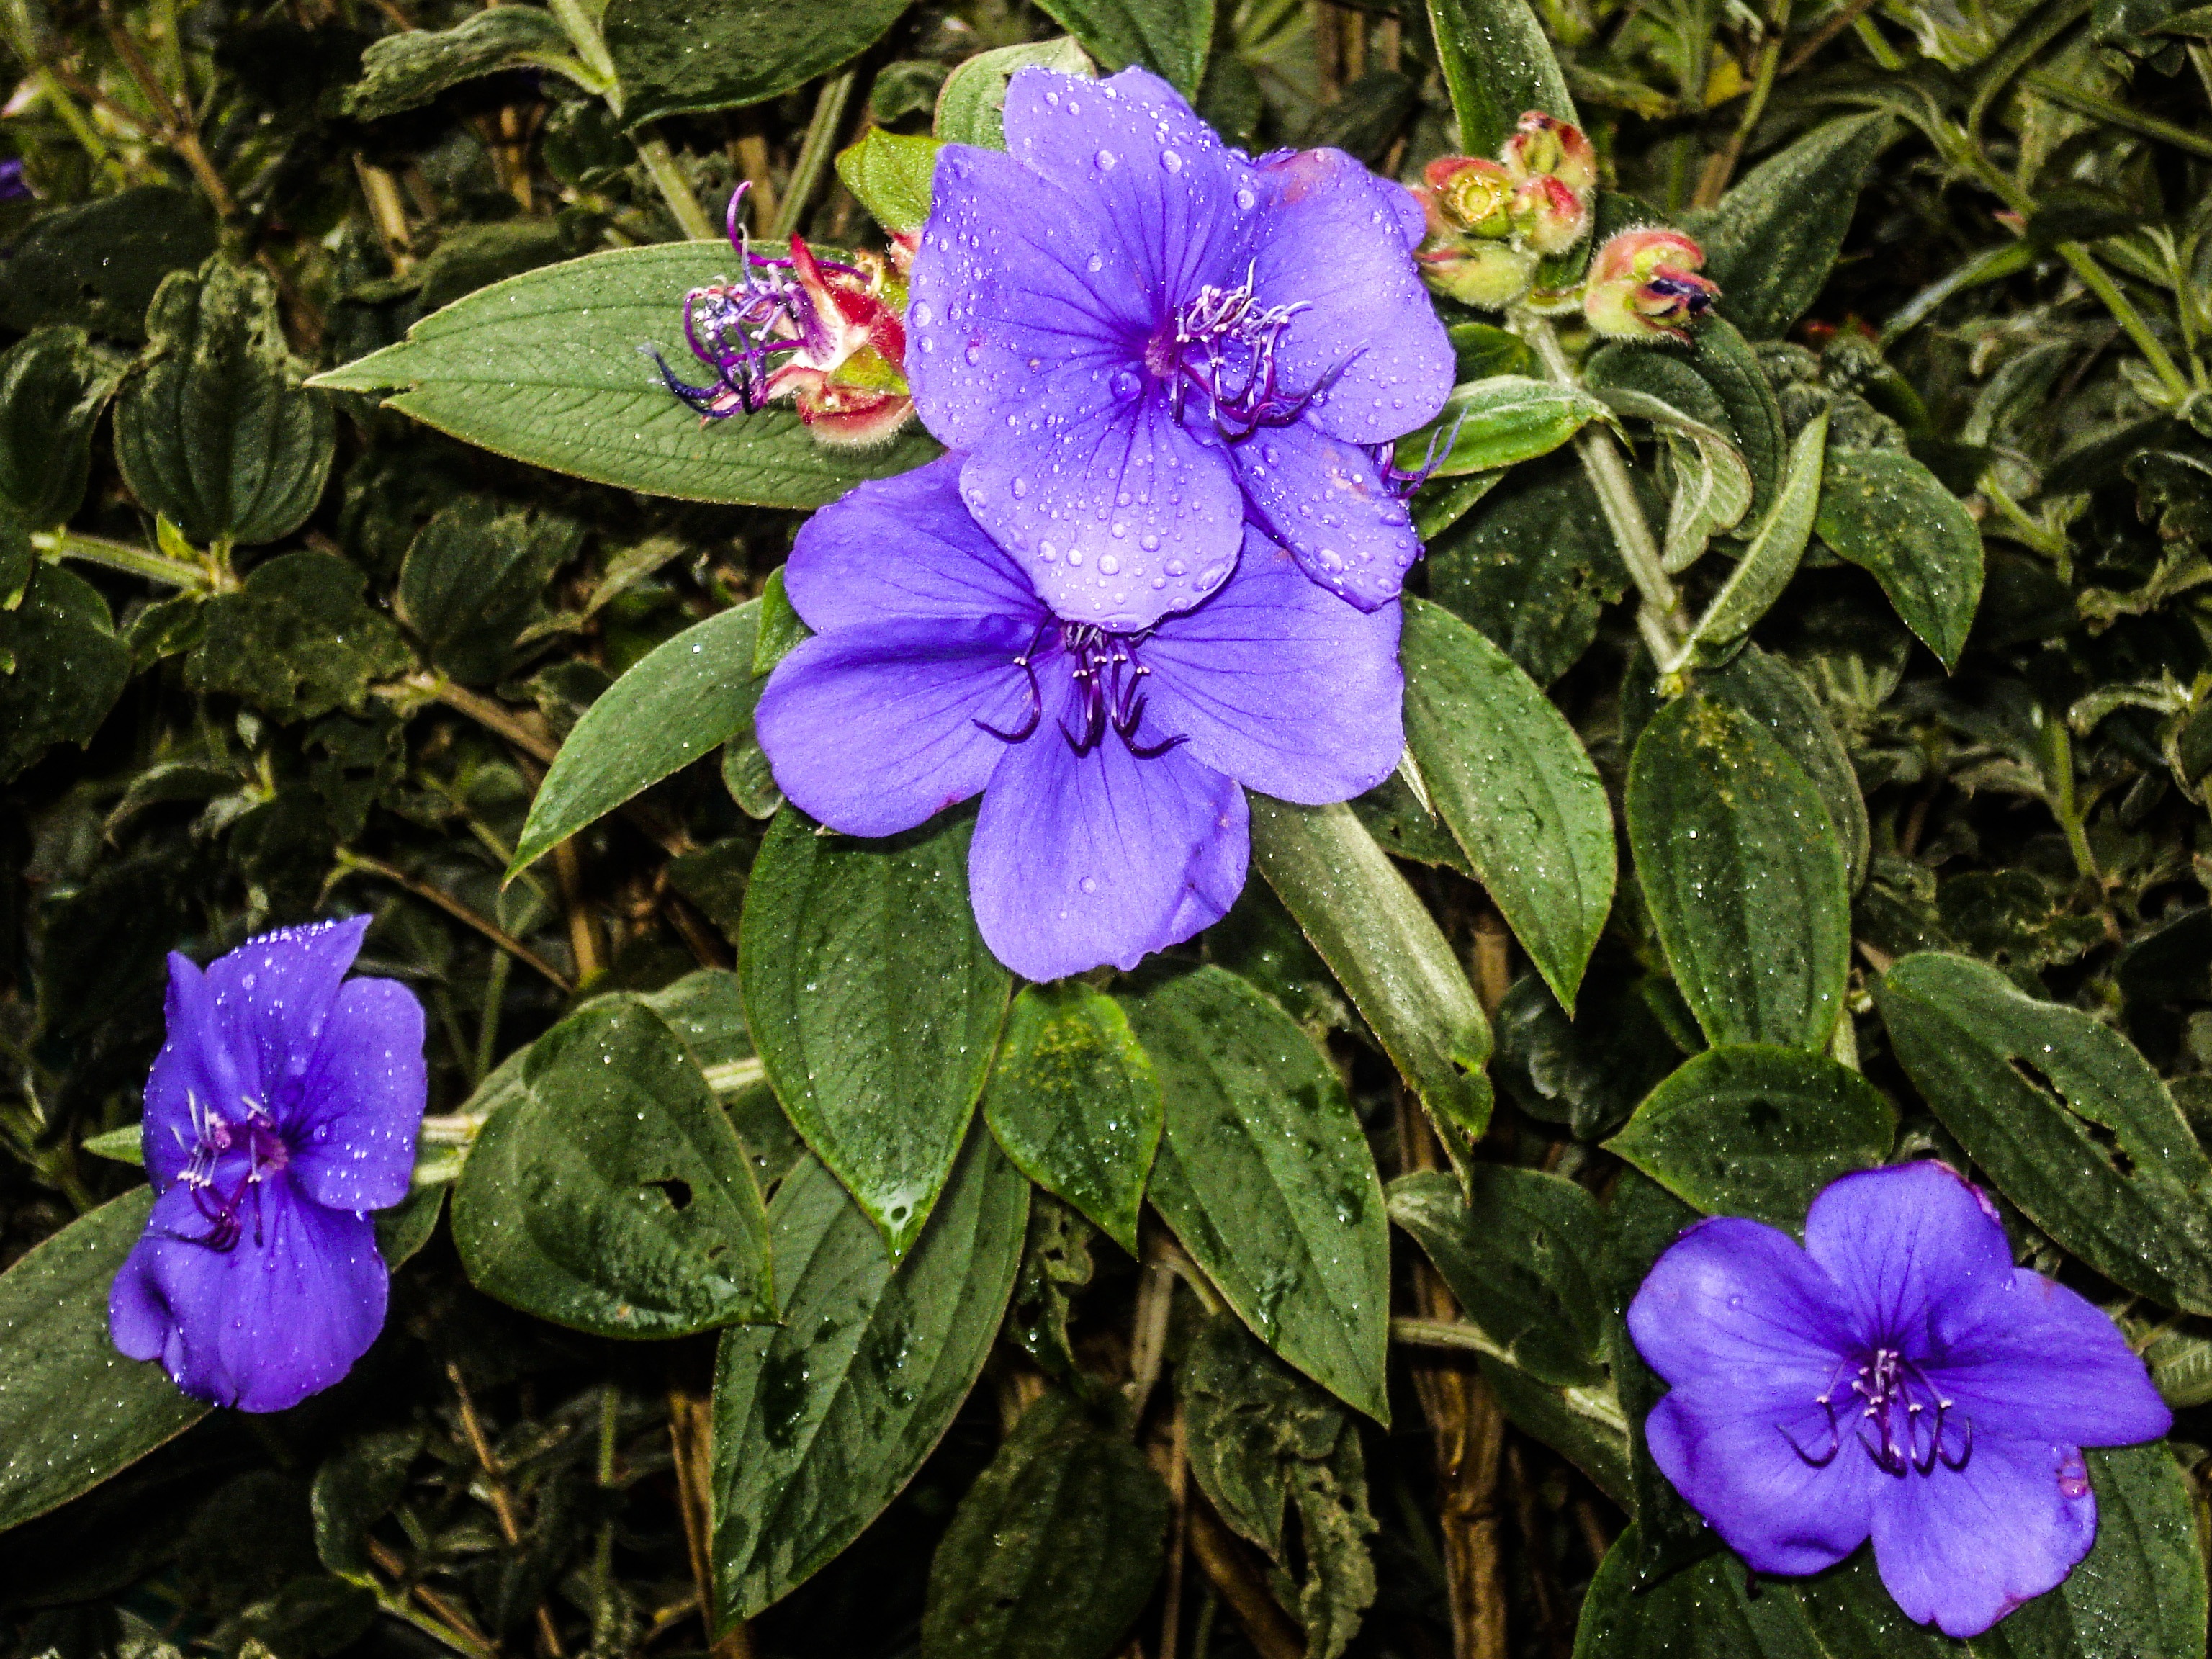
plant, flower, spring, botany, garden, flora, wildflower, shrub, violet, lilac, viola, flowering plant, annual plant, land plant, violet family